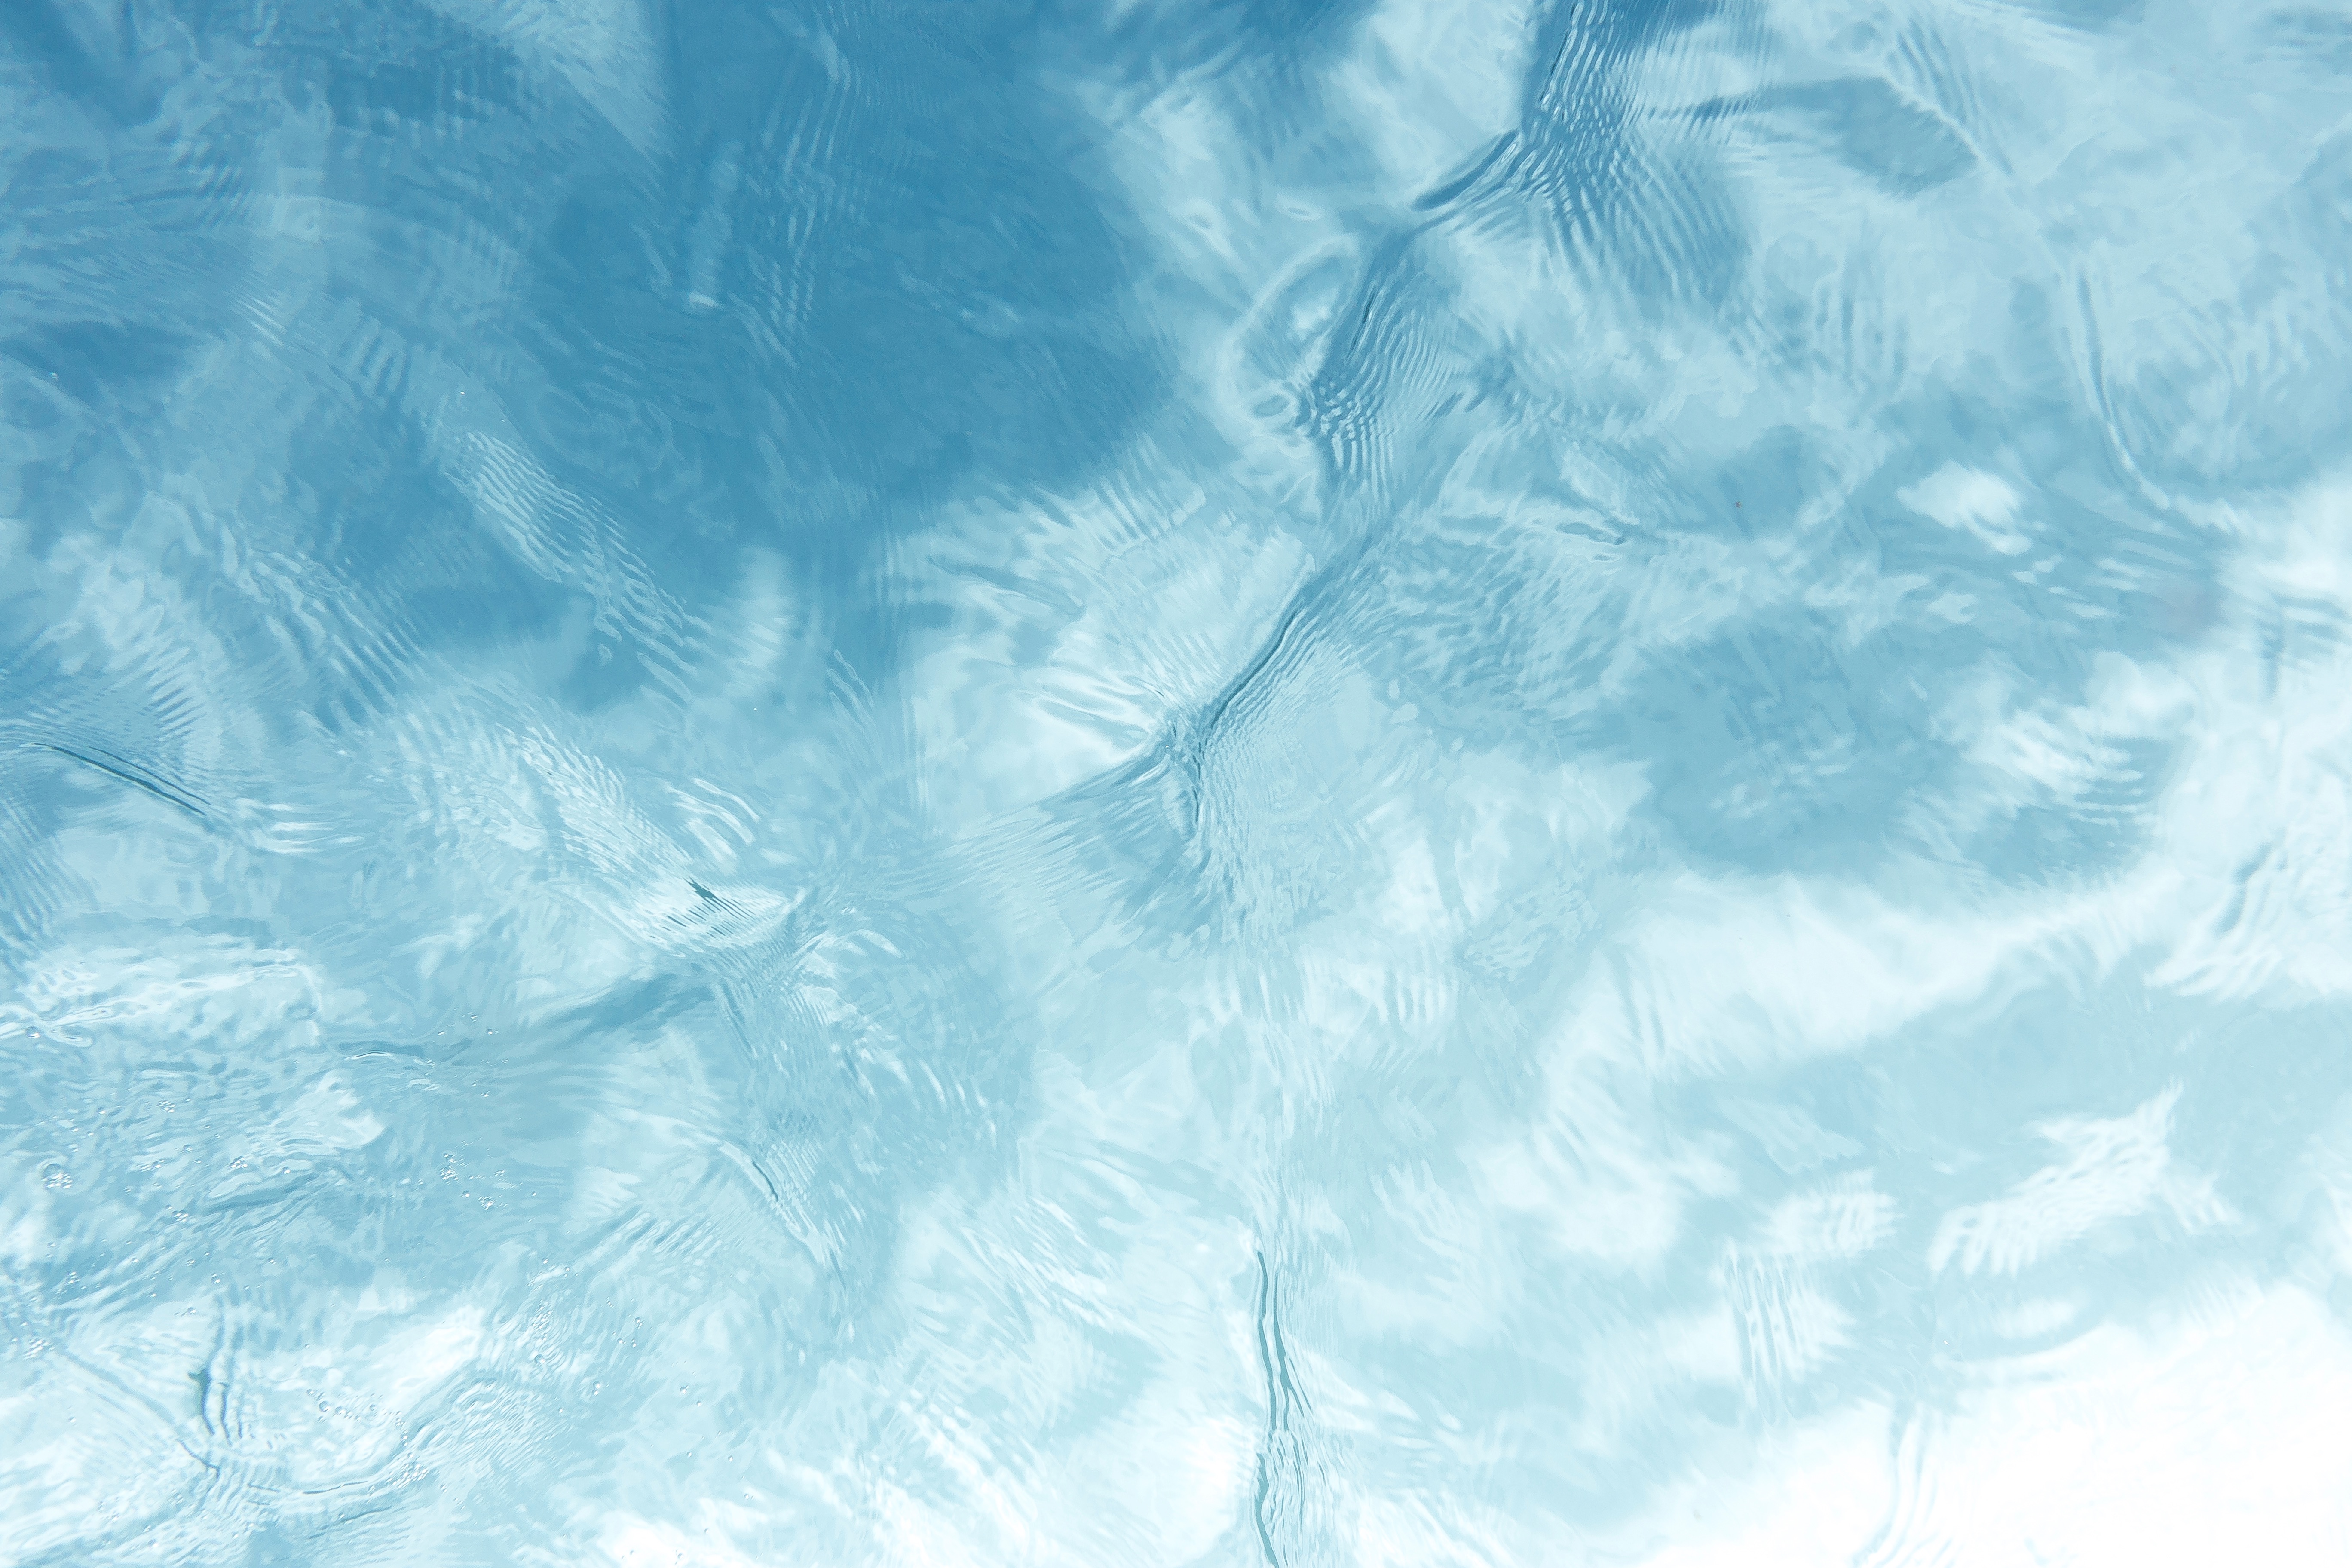
water, wing, cloud, sky, sunlight, texture, wave, petal, frost, atmosphere, ripple, ice, line, blue, atmosphere of earth